Philippine one-peso coin

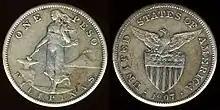
1-peso coin issued under US administration, 1907

In 1903 the 1-peso coin equivalent to half a U.S. dollar was minted for the Philippines, weighing of 0.9 fine silver. Its specifications were reduced from 1907 to 1912 to of 0.8 fine silver. This was minted in quantity and widely kept in Philippine banks until the start of the Second World War when several million pesos were thrown off Corregidor rather than be surrendered to the Imperial Japanese.